Álvaro Morte

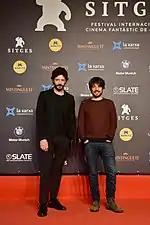
Morte with Oriol Paulo at the 2018 Sitges Film Festival

Morte began his acting career when he played a minor role in the Spanish television series "Hospital Central". He landed his first main role in a TV series in "Planta 25", aired on a number of Spanish regional TV broadcasters and in which he played Ray—a driver—from 2007 to 2008. He then played Adolfo Castillo in the Spanish television series "Bandolera", Gabriel Areta in the soap opera "Amar en tiempos revueltos".